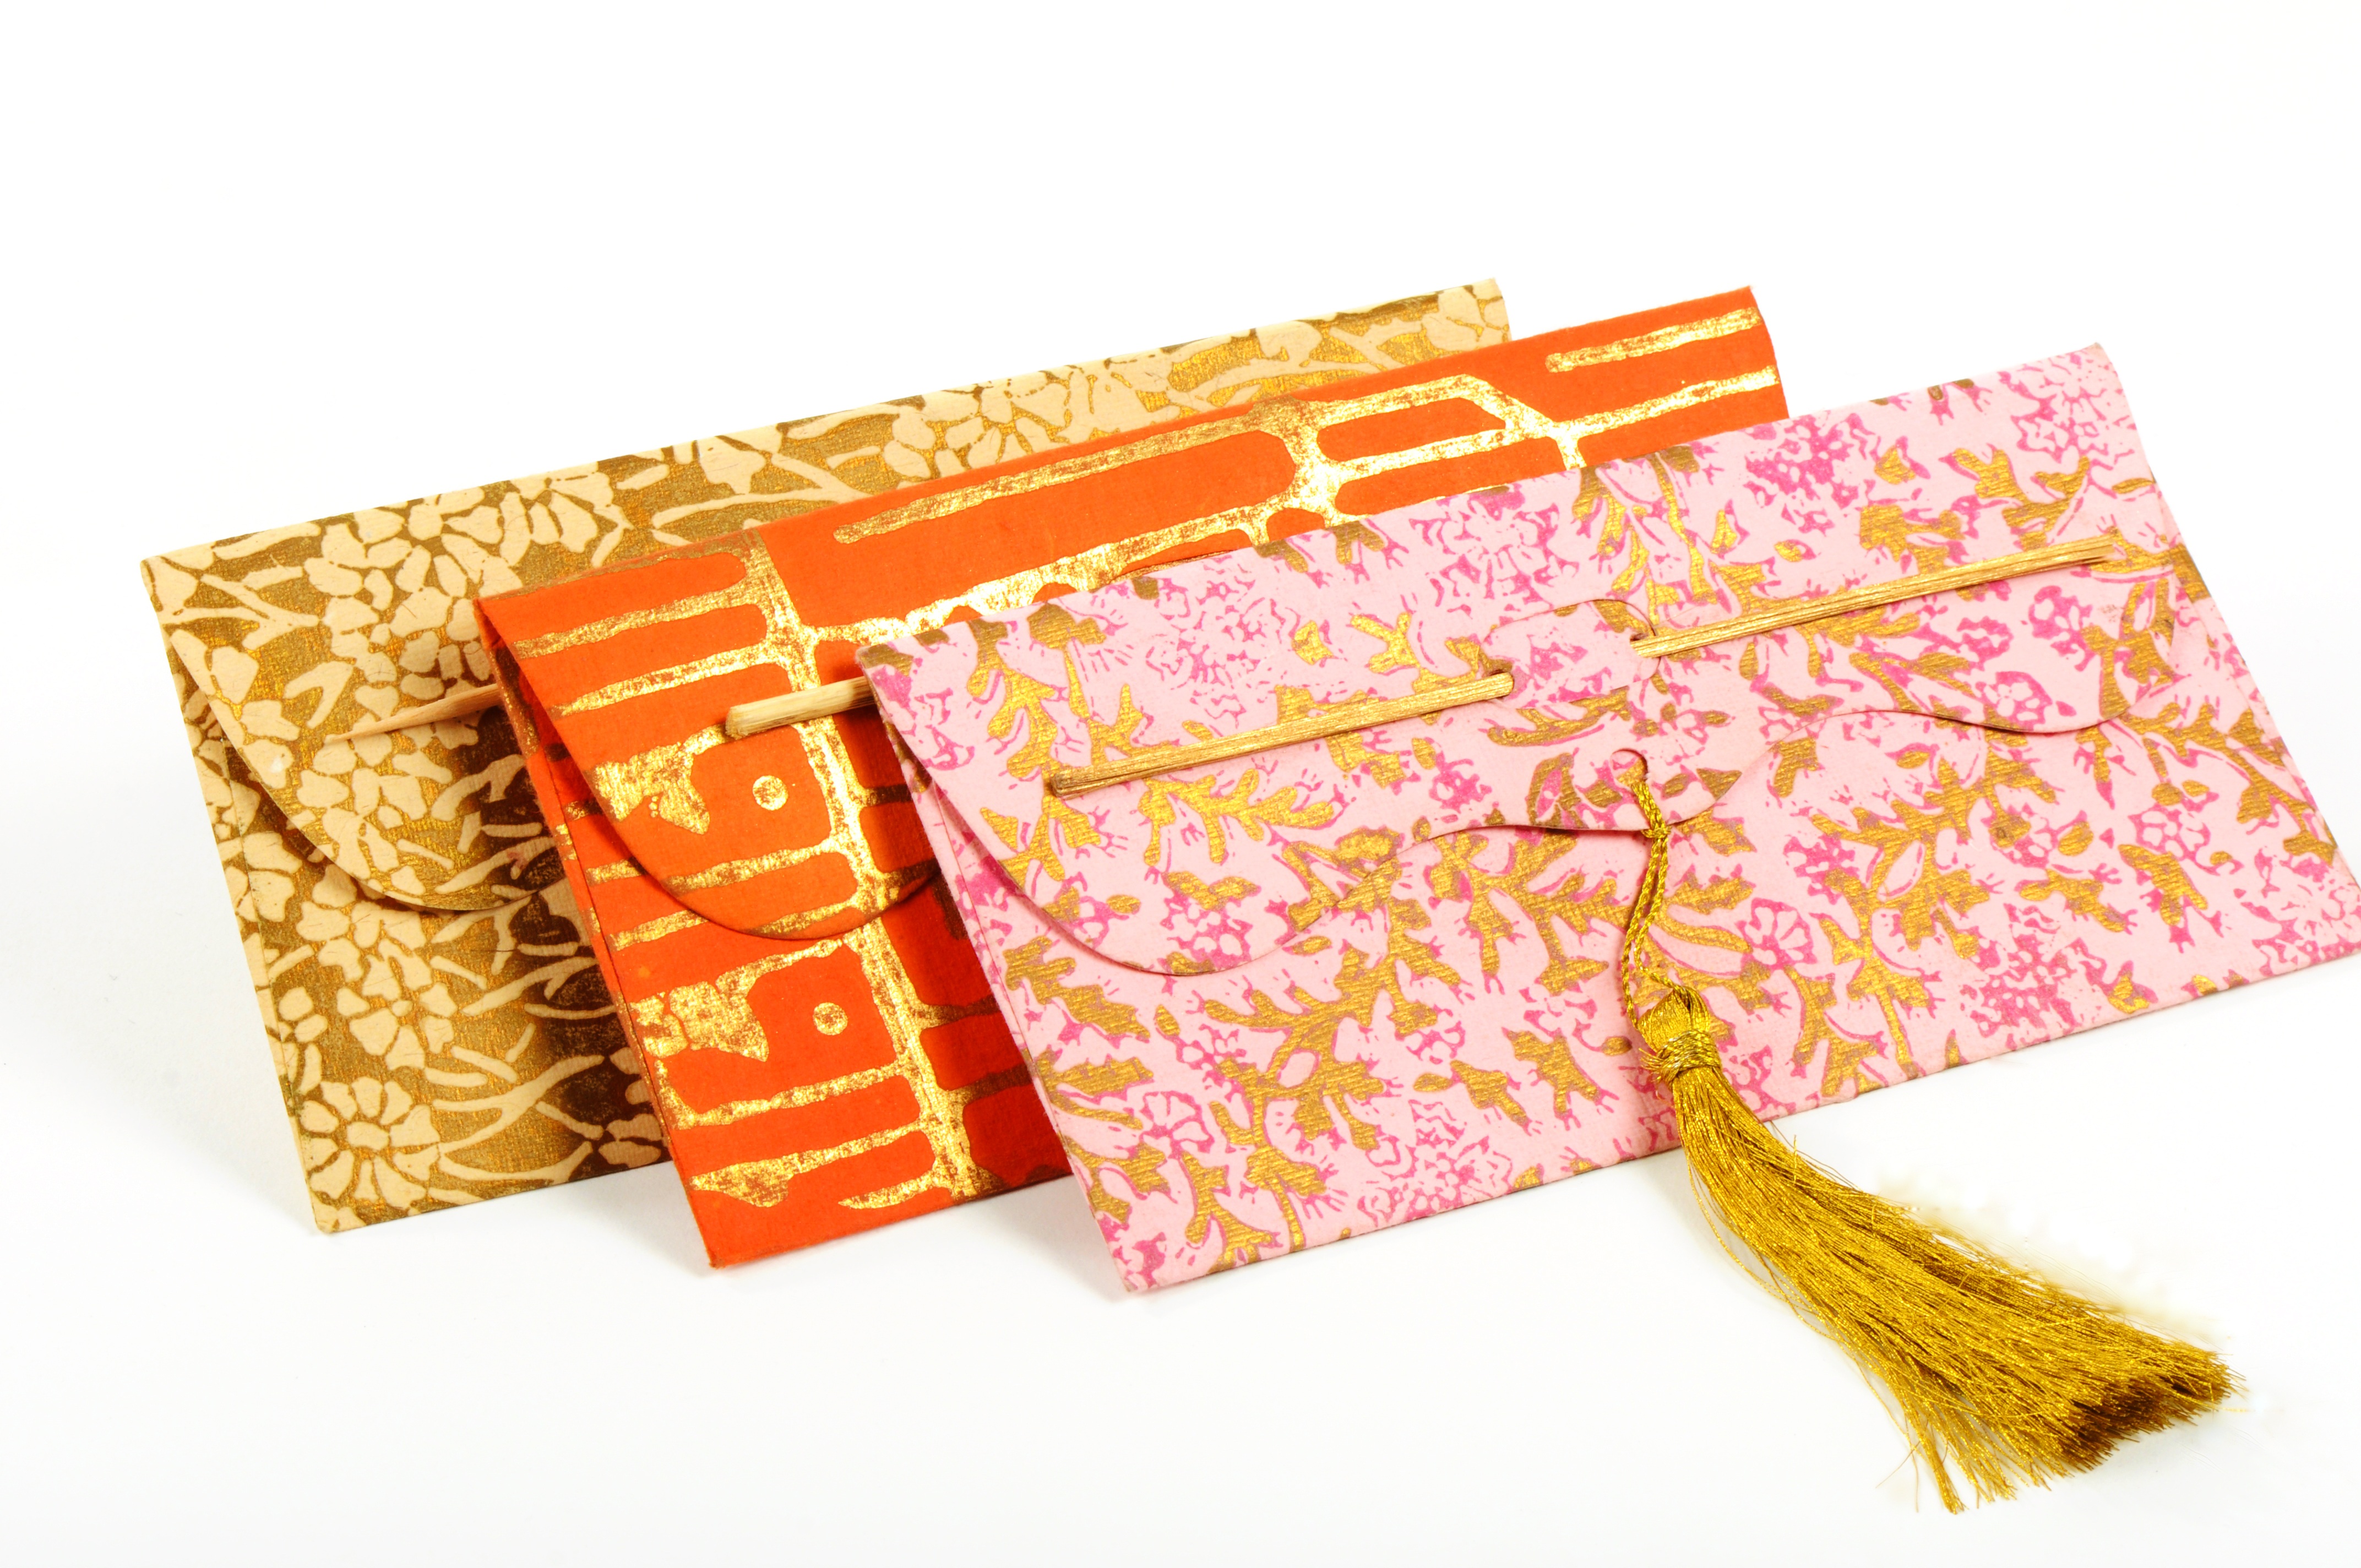
pattern, material, tablecloth, gifts, textile, art, relationship, stylish, envelop